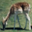
Label: deer